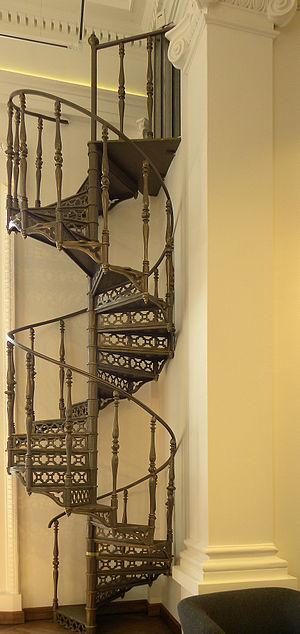
La coopérative de Belgrade est une œuvre architecturale située à Belgrade, la capitale de la Serbie, dans la municipalité urbaine de Savski venac. Le bâtiment, construit entre 1905 et 1907, est inscrit sur la liste des monuments culturels de grande importance de la République de Serbie et sur la liste des biens culturels de la ville de Belgrade.